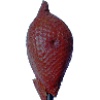
Label: Salak 1